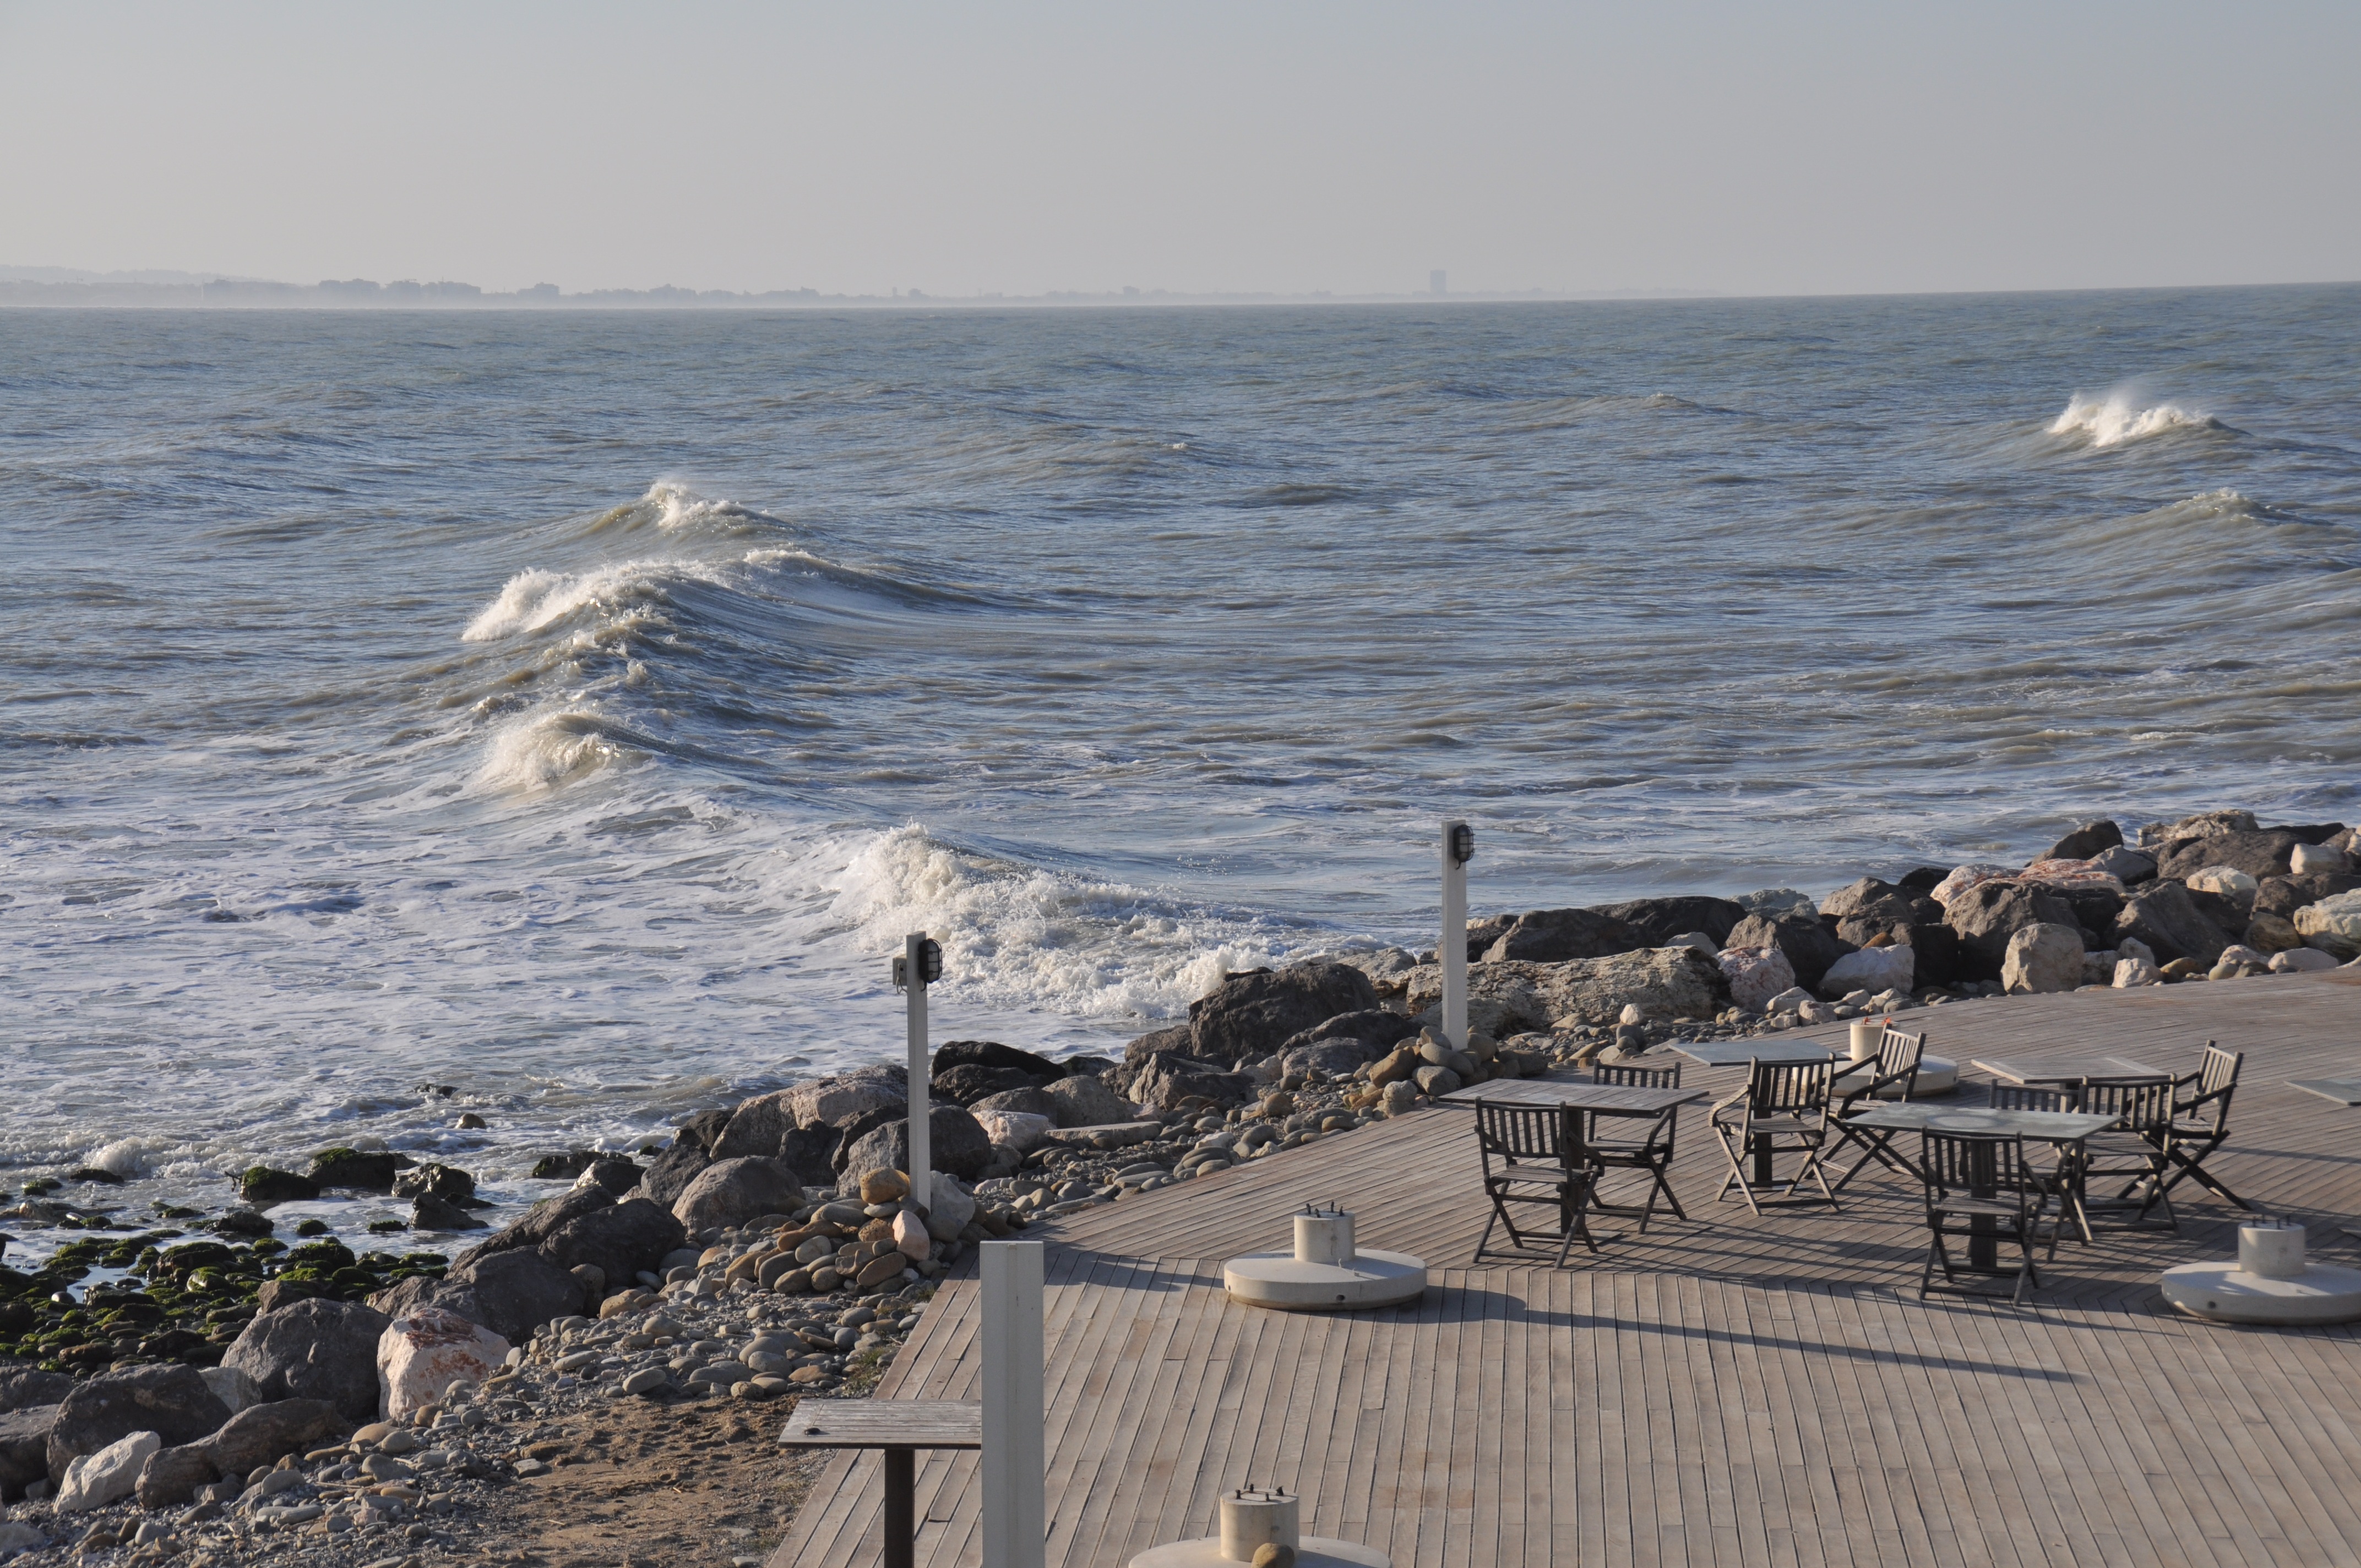
beach, sea, coast, sand, ocean, sky, shore, wave, pier, vacation, tower, bay, terrain, body of water, catholic, waves, riva, breakwater, cape, wind wave